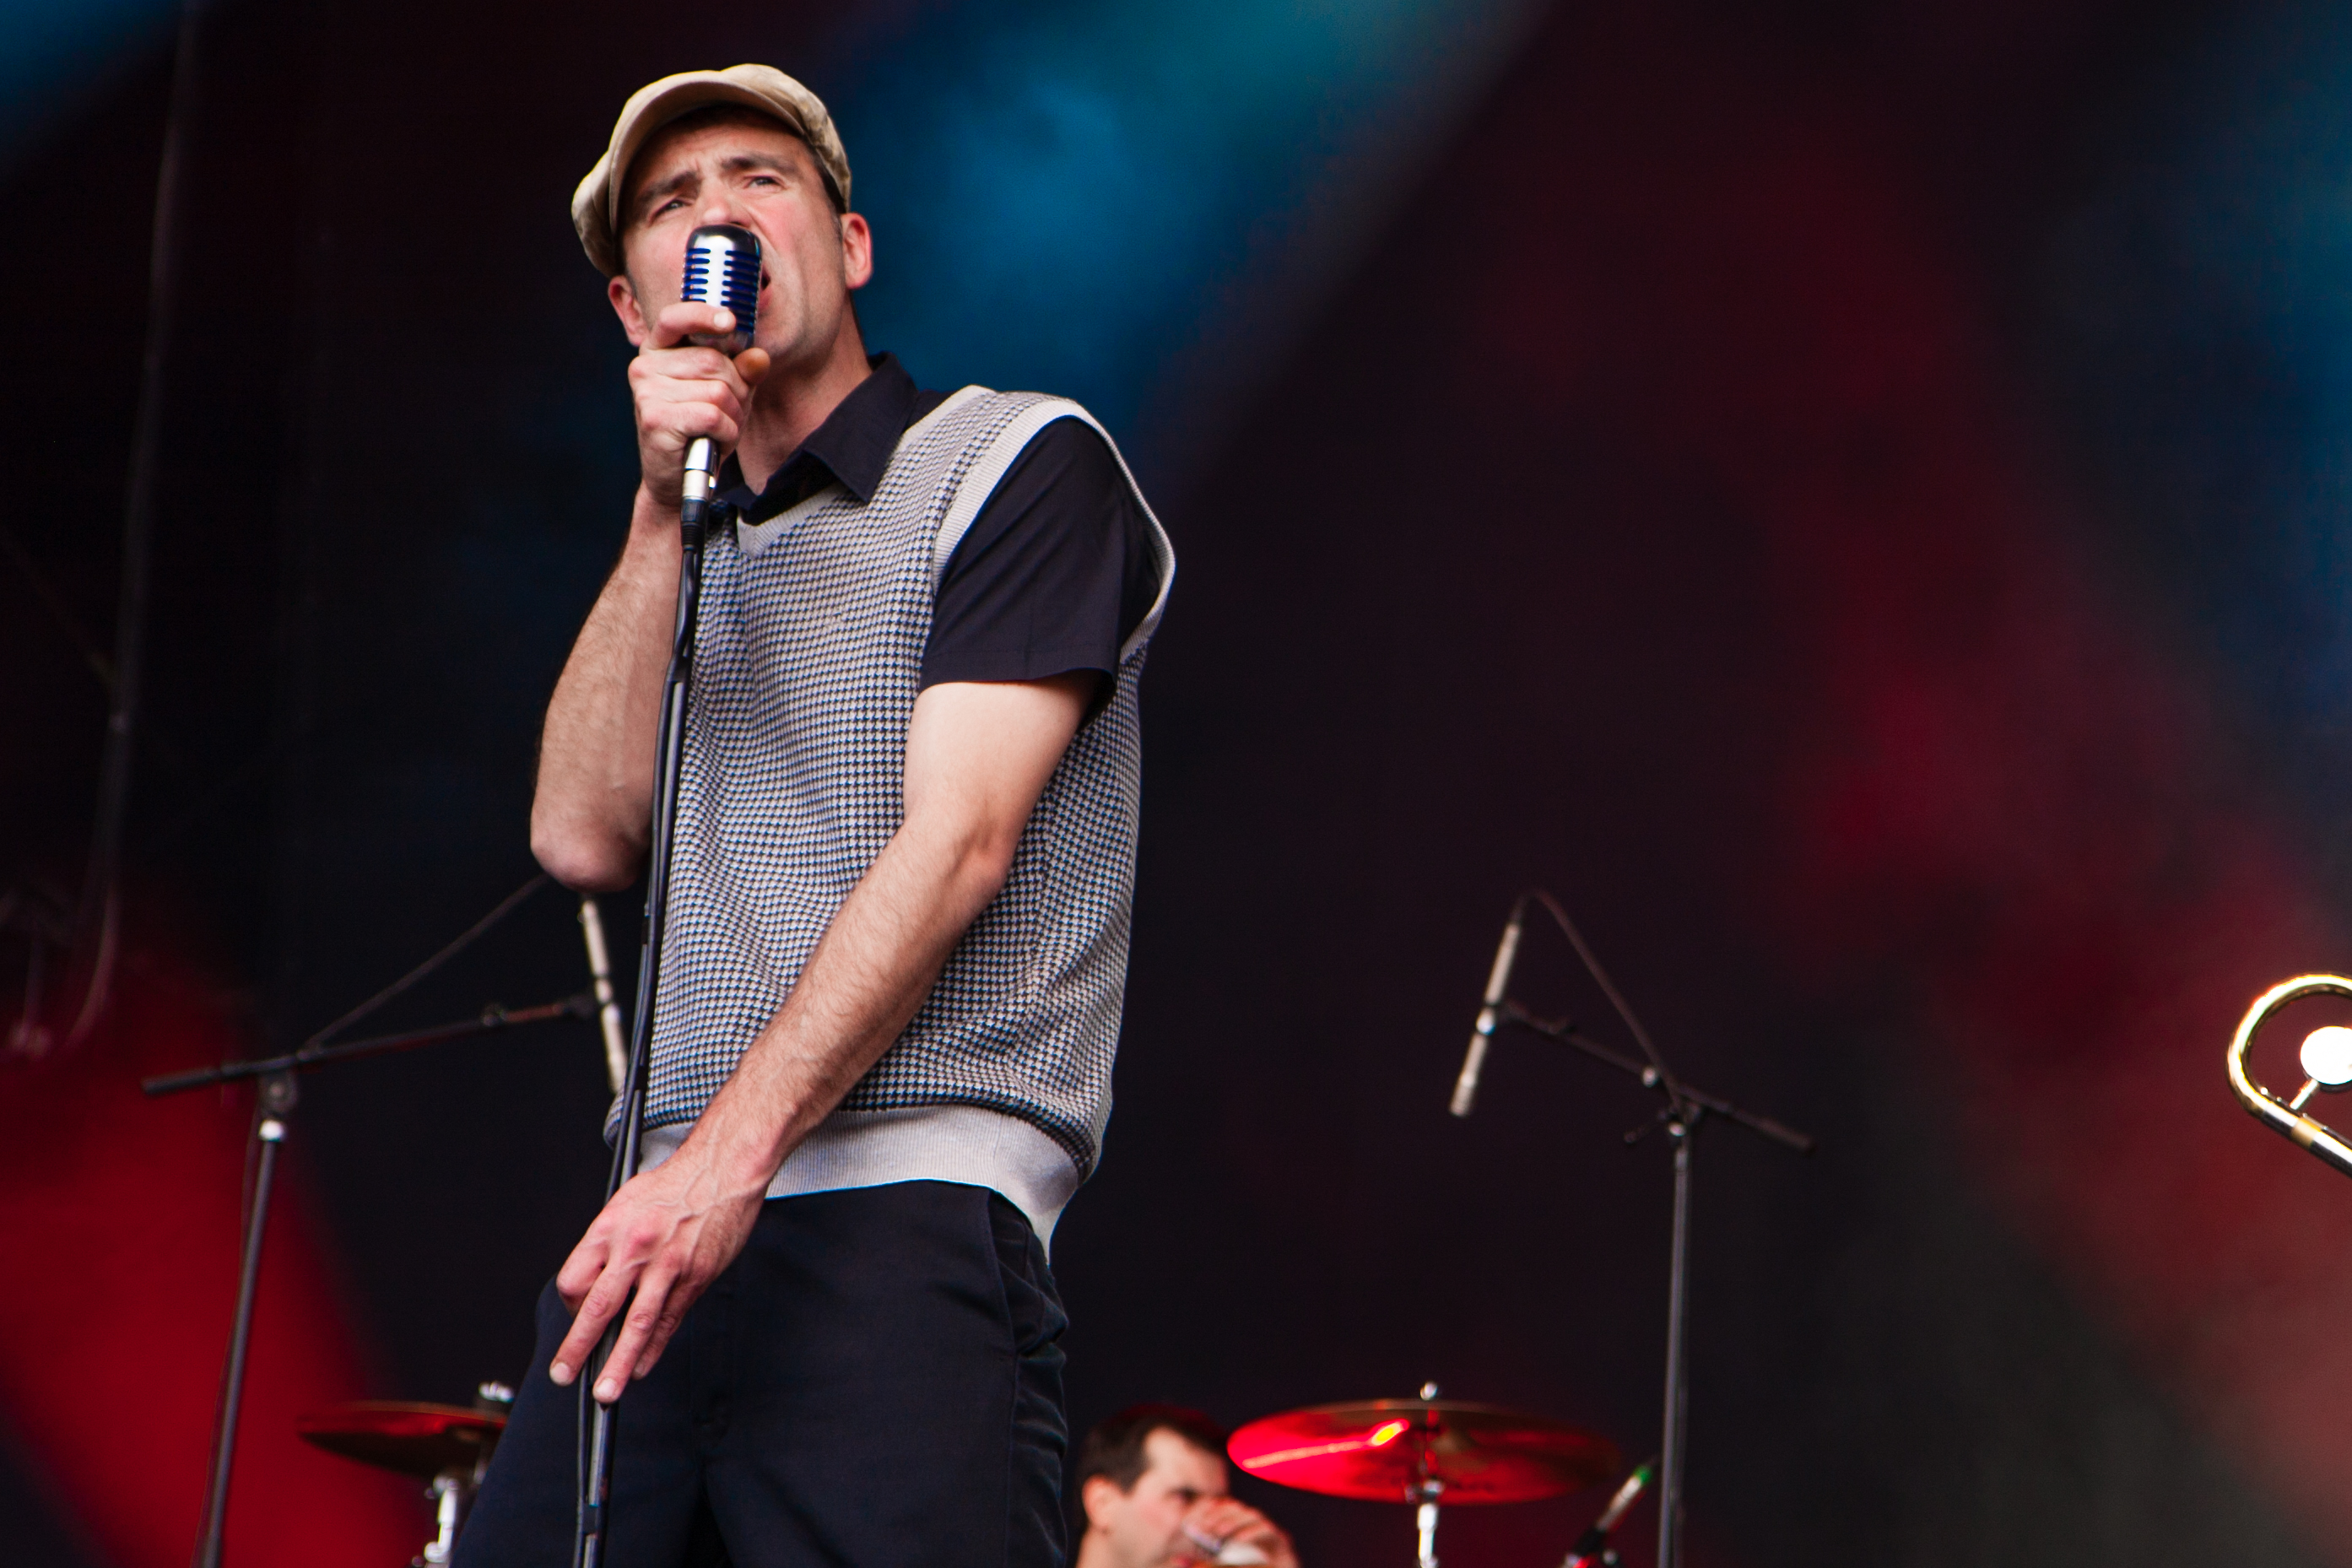
music, concert, live, musician, stage, brussels, bruxelles, 2012, fete, musique, laruda, ruda, performance, bassist, singing, guitarist, drums, drummer, entertainment, performing arts, singer songwriter, rock concert